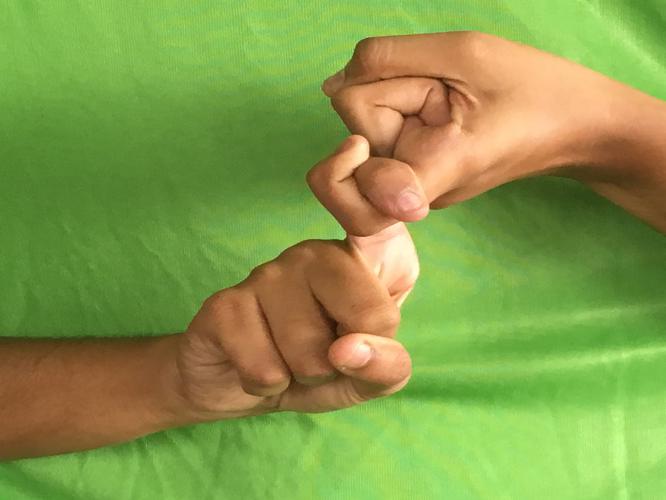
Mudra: Pasha
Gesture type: double_hand